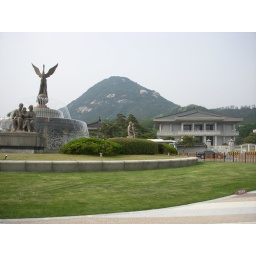
President's guest house in the back ground and a beautiful statue and water fountain outside the comple